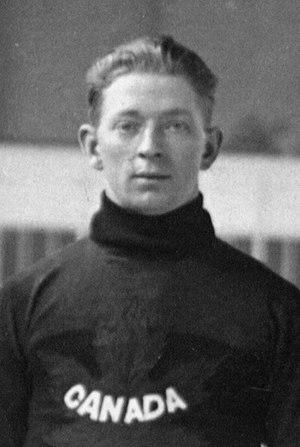
Jacob Walter Byron est un joueur canadien de hockey sur glace qui évoluait au poste de gardien de but.